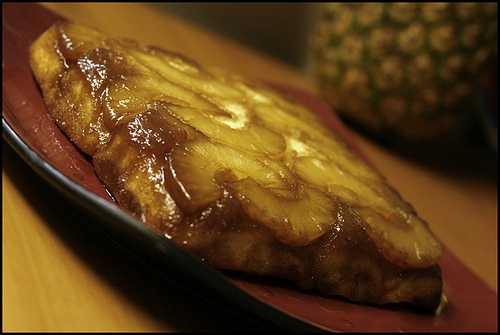
Label: Pineapple